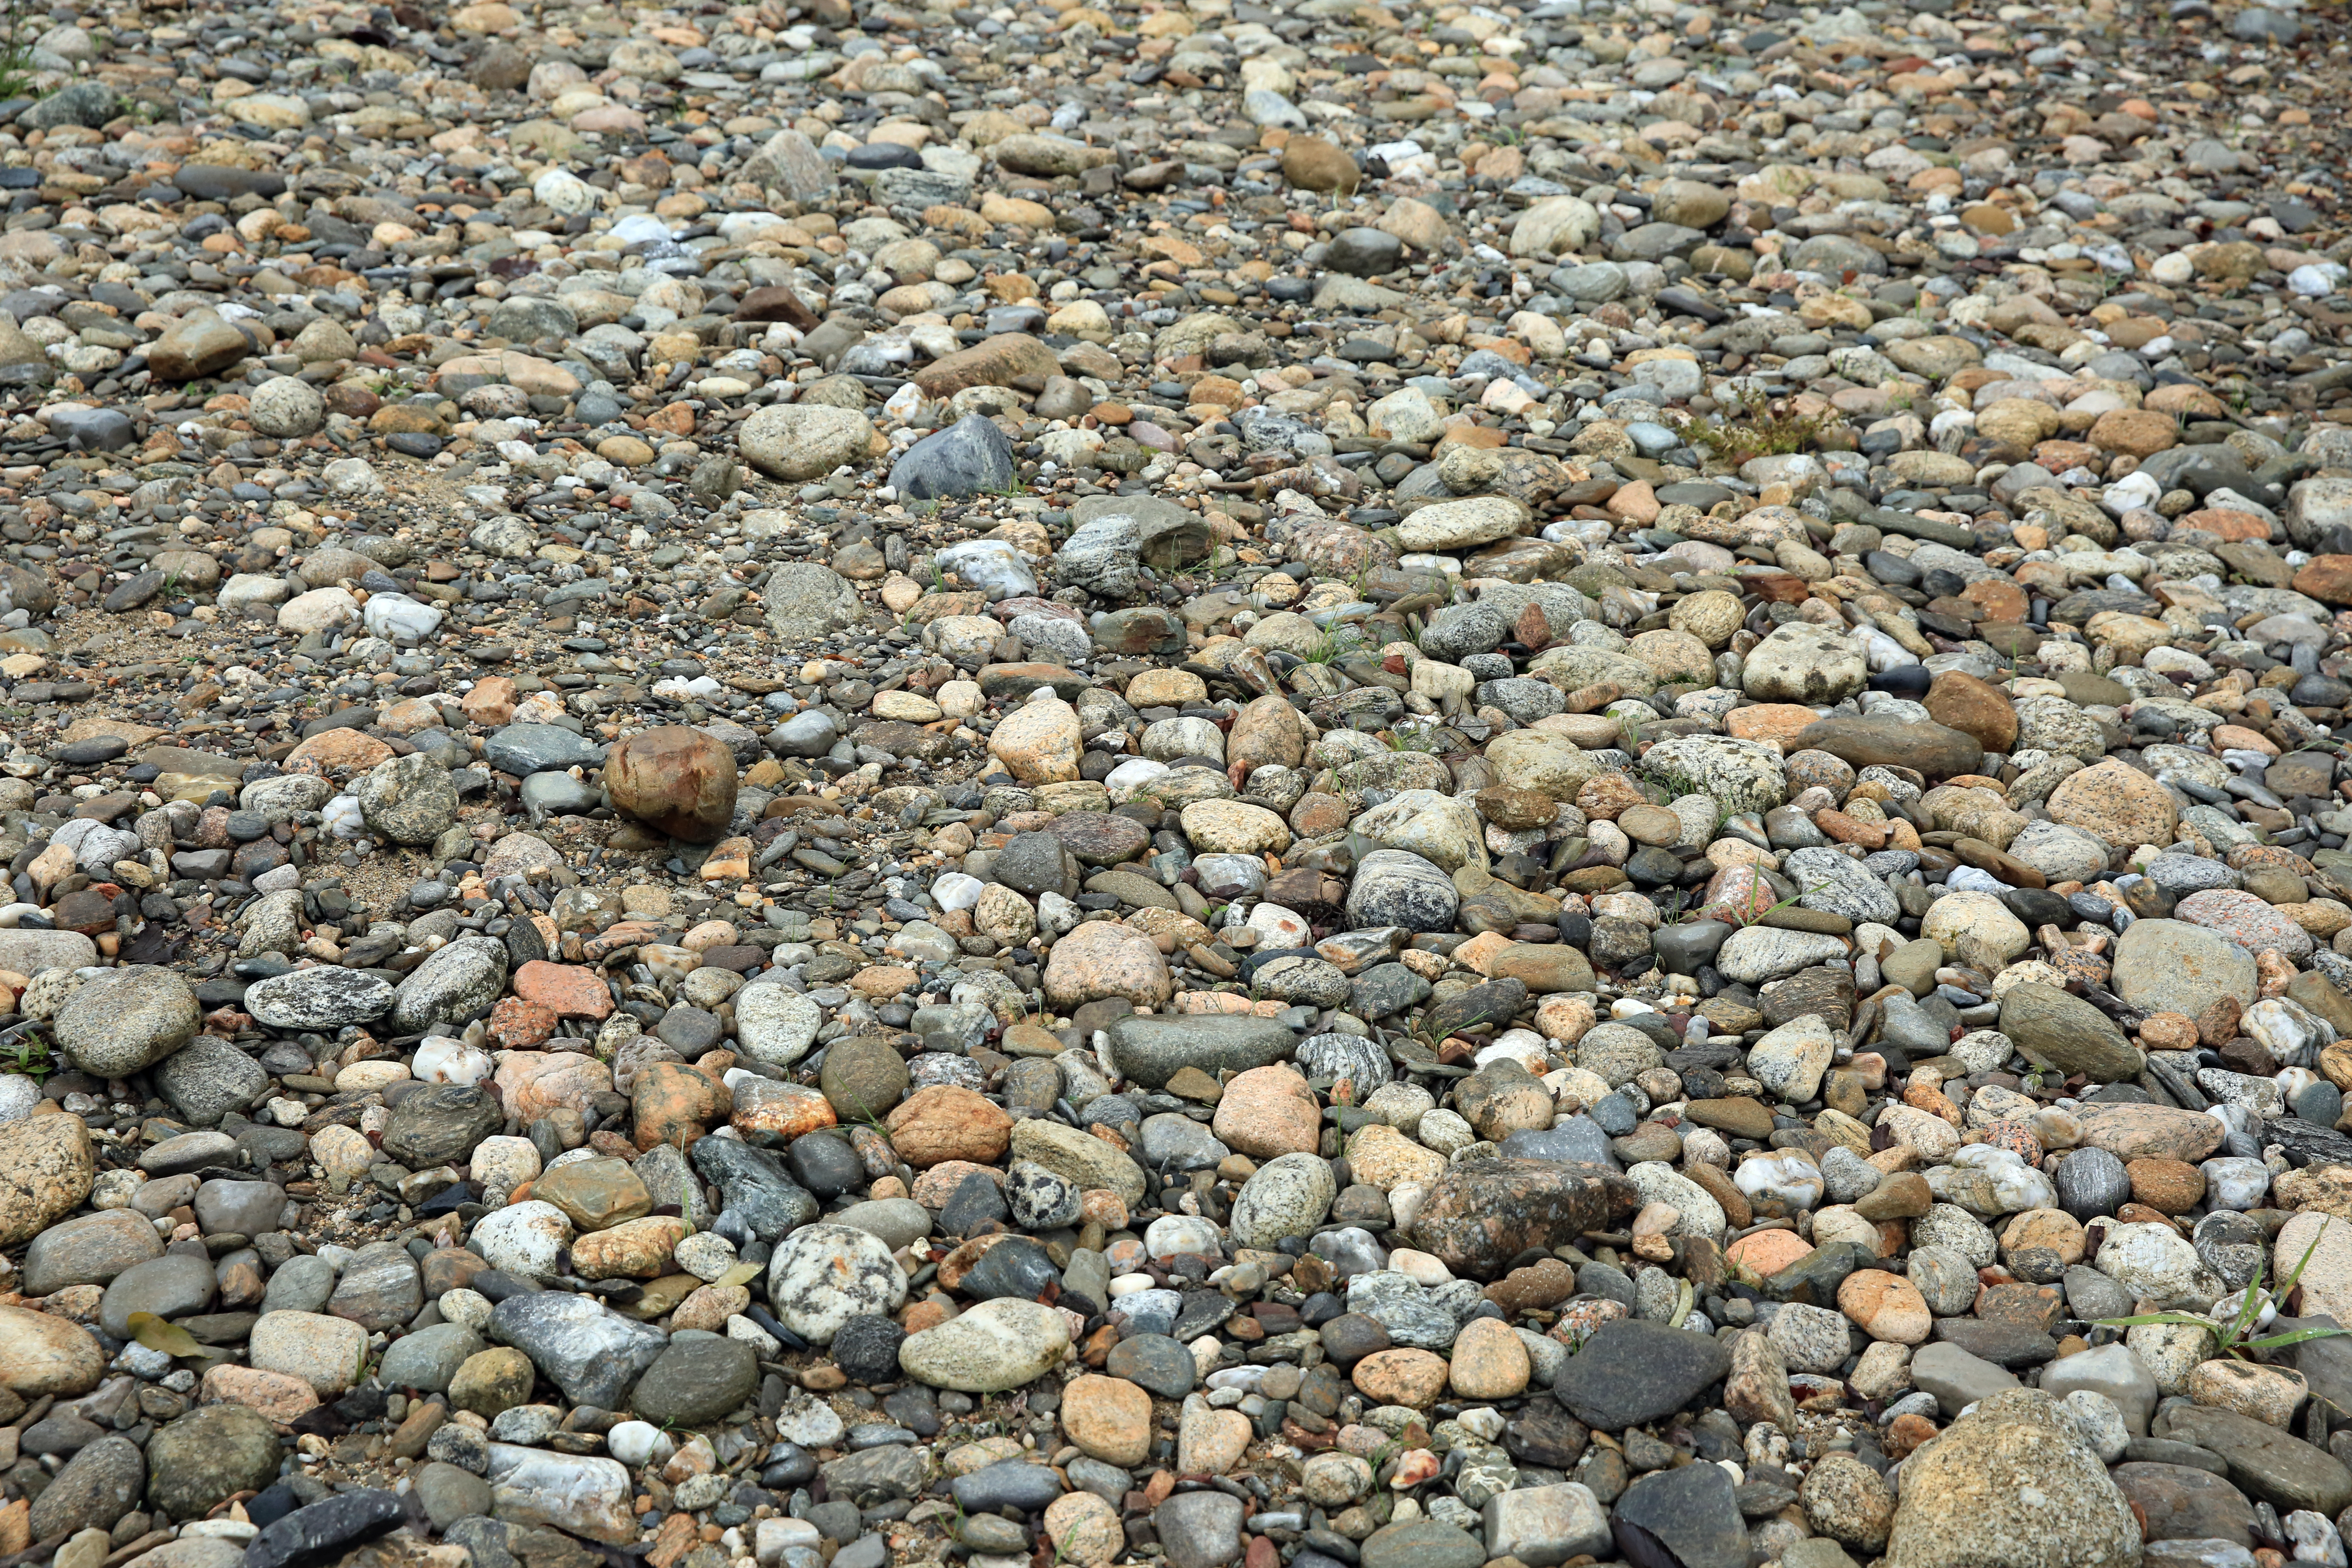
outdoor, sand, rock, asphalt, europe, pebble, autumn, canon, shadow, soil, stone wall, material, stones, midi, rubble, gravel, riverbank, ombre, pierres, herbst, berge, automne, isasza, southfrance, sdfrankreich, zuidfrankrijk, mditerrane, eos5d, rhnealpes, ardche, labeaume, galets, exterieur, kiesen, stream bed, road surface